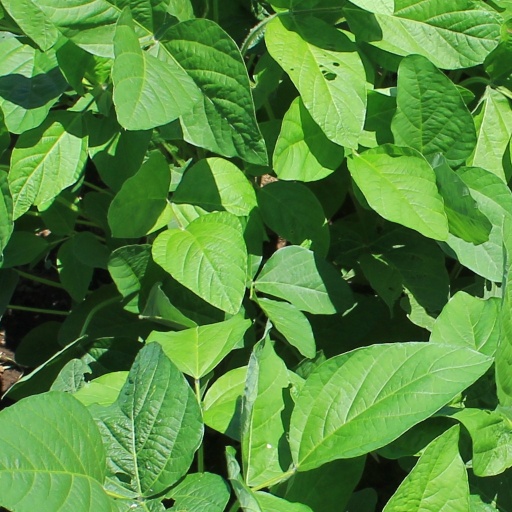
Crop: soybean